Raymond Atteveld

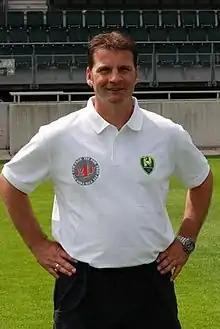
Atteveld in 2009

Raymond Atteveld (born 8 September 1966) is a Dutch professional football manager. He works as director of football development for the Kazakhstan Football Federation.